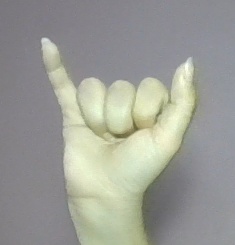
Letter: ya